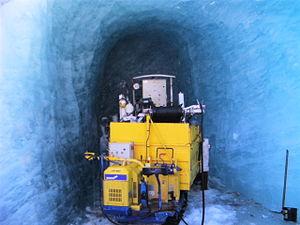
Machine qui sert à creuser de nouveaux tunnels dans la mer de glace.
La grotte de glace de Chamonix est une grotte creusée chaque année dans la Mer de Glace depuis le milieu du XIXᵉ siècle. Le renouvellement annuel est rendu nécessaire par l'écoulement du glacier qui est d'environ 70 mètres par an. Elle accueille 350 000 visiteurs par an ce qui en fait un des sites les plus visités du département.
La Mer de Glace est un glacier de vallée alpin situé sur le versant septentrional du massif du Mont-Blanc, dans le département français de la Haute-Savoie. Il est formé par la confluence du glacier du Tacul et du glacier de Leschaux et s'épanche dans la vallée de l'Arve, sur le territoire de la commune de Chamonix-Mont-Blanc, donnant naissance à l'Arveyron. Le glacier s'étend sur sept kilomètres de long, son bassin d'alimentation possède une longueur maximale de douze kilomètres et une superficie de 40 km², alors que son épaisseur atteint 300 mètres.